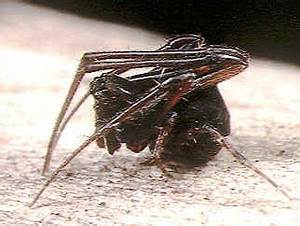
Label: spider